Calvert 22 Foundation

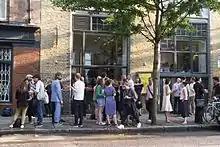
Calvert 22 Space

Since its opening in 2009, Calvert 22 Space staged exhibitions of over 1,500 artists and photographers from the New East. They included Sanja Iveković, Alexander Brodsky, Neue Slowenische Kunst, and Olga Chernysheva. Curators of exhibitions included Lina Dzuverović, David Stork, David Elliot, Kate Bush, Isaac Julian, Mark Nash, Joseph Backstein and Yara Bubnova. Calvert 22 Space was home to the Calvert 22 Bookshop and the Calvert 22 Café, which hosted pop-ups, supper clubs and book launches.